Panavia Tornado

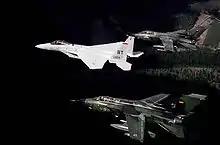
A USAF F-15C flanked by Luftwaffe (bottom) and RAF (top) Tornados in 1987

The contract for the Batch 1 aircraft was signed on 29 July 1976. The first flight of a production aircraft was on 10 July 1979 by ZA319 at BAe Warton. The first aircraft were delivered to the RAF and German Air Force on 5 and 6 June 1979 respectively. The first Italian Tornado was delivered on 25 September 1981. On 29 January 1981, the Tri-National Tornado Training Establishment (TTTE) officially opened at RAF Cottesmore, remaining active in training pilots from all operating nations until 31 March 1999. The 500th Tornado to be produced was delivered to West Germany on 19 December 1987.